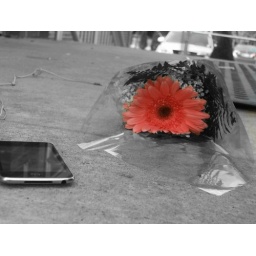
Where just trying to find some color in the black and white world